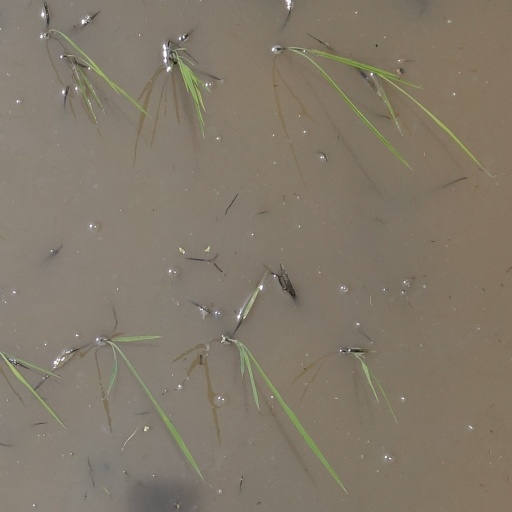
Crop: rice